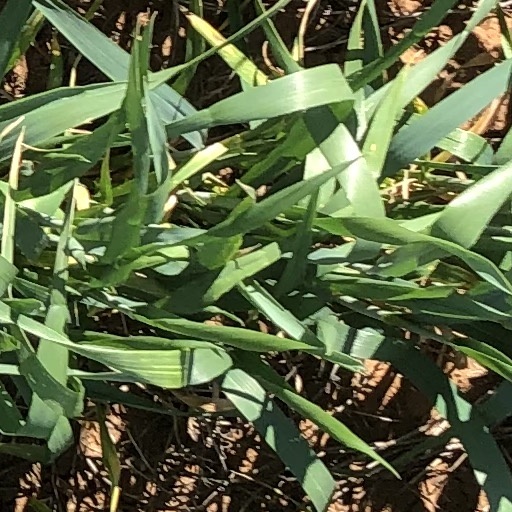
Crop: wheat